Butley Priory

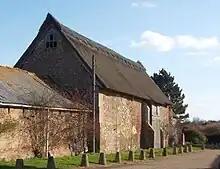
Remains of the Priory Reredorter, from north-west.

The first construction of the stone conventual buildings took place in the years of the de Auberville patronage, c.1190-1240. The nave of the church formed the north side of the cloister. Myres observed that a cloister of 98 feet square had originally been envisaged, but was curtailed by ten feet on the north side to make room for the addition of the south aisle of the nave. Butley's early 13th-century cloister walkways had open arcading, formed by a low wall with pairs of detached Purbeck marble columns set transversely upon it with double capitals and bases (over 16 inches breadth) ornamented with carving of stiff-leaved foliage, supporting a series of equal arches. This opened from all sides onto a central garth 71 feet from east to west and 62 feet north to south. These arcades were replaced in the 14th century by walls which probably supported glazed windows, both for greater comfort and because the purbeck marble had apparently deteriorated where exposed to the weather. They were again rebuilt on the east and south sides at a later date.